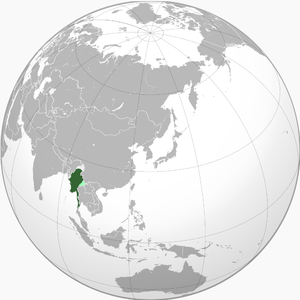
L'État de Birmanie était le nom officiel du gouvernement de la Birmanie occupée par l'Empire du Japon durant la Seconde Guerre mondiale.